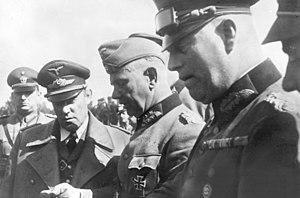
L’insigne des blessés est une décoration militaire allemande, créée en 1918 pour distinguer les soldats blessés de l'armée impériale de la Première Guerre mondiale, puis de la Reichswehr dans l'entre-deux-guerres, et de la Wehrmacht, de la SS et des services auxiliaires du Troisième Reich.
Karl-Heinrich Bodenschatz est un officier allemand qui prit part à la Première et à la Seconde Guerre mondiale. Au cours de celle-ci, il fut l’officier de liaison de Göring auprès d’Adolf Hitler. Il fut grièvement blessé lors de l'attentat du 20 juillet 1944.
Walter von Reichenau, né le 8 octobre 1884 et mort le 17 janvier 1942, est un militaire allemand qui a été promu Generalfeldmarschall au début de la Seconde Guerre mondiale.